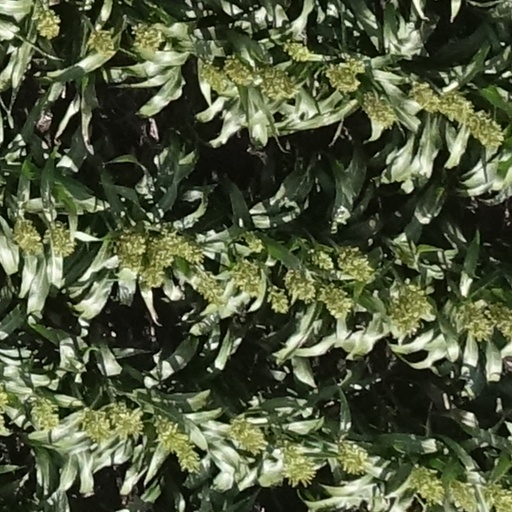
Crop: sorghum